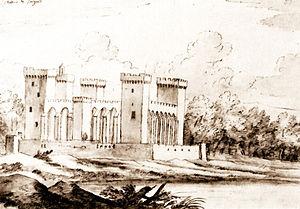
Palais des papes de Sorgues
Le palais des papes de Sorgues est la première résidence pontificale construite par la papauté d'Avignon au XIVᵉ siècle. Il fut voulu par Jean XXII et sa construction précède de 18 ans celle du palais des papes d'Avignon. Cette demeure somptueuse a servi de modèle pour l'édification des livrées cardinalices avignonnaises. Il n'en reste aujourd'hui que des vestiges, le palais ayant été démantelé au cours de la Révolution française par les entrepreneurs en bâtiment auxquels la commune de Sorgues l'avait vendu.
Sorgues est une commune française située dans le département de Vaucluse, en région Provence-Alpes-Côte d'Azur.
Jacques Duèze, né en 1244 à Cahors, mort en 1334 à Avignon, issu d'une famille de la bourgeoisie aisée de Cahors, devient le 196ᵉ pape de l’Église catholique en 1316 sous le nom de Jean XXII.